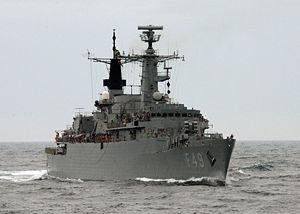
Voici la liste des navires de la Marine militaire brésilienne en service en 2019 ou à venir.